Mansle

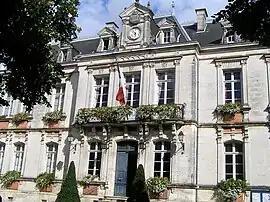
Town hall

Mansle is a former commune in the Charente department in southwestern France. It is about 20 km north of Angoulême on the main N10 road. On 1 January 2023, it was merged into the new commune of Mansle-les-Fontaines.